Paul Pepene

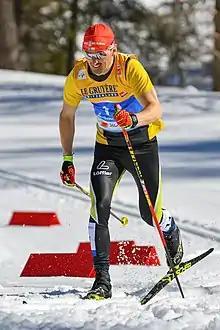
Pepene in February, 2019

Paul Constantin Pepene (born 21 May 1988 in Brașov) is a Romanian cross-country skier. Pepene won the 30 km pursuit at the U-23 World Championships in January 2010, and competed in the 2009 World Ski Championships and at the 2010 Winter Olympics. At the 2010 Olympics, Pepene competed at three events, notably finishing 29th in the 30 km pursuit.